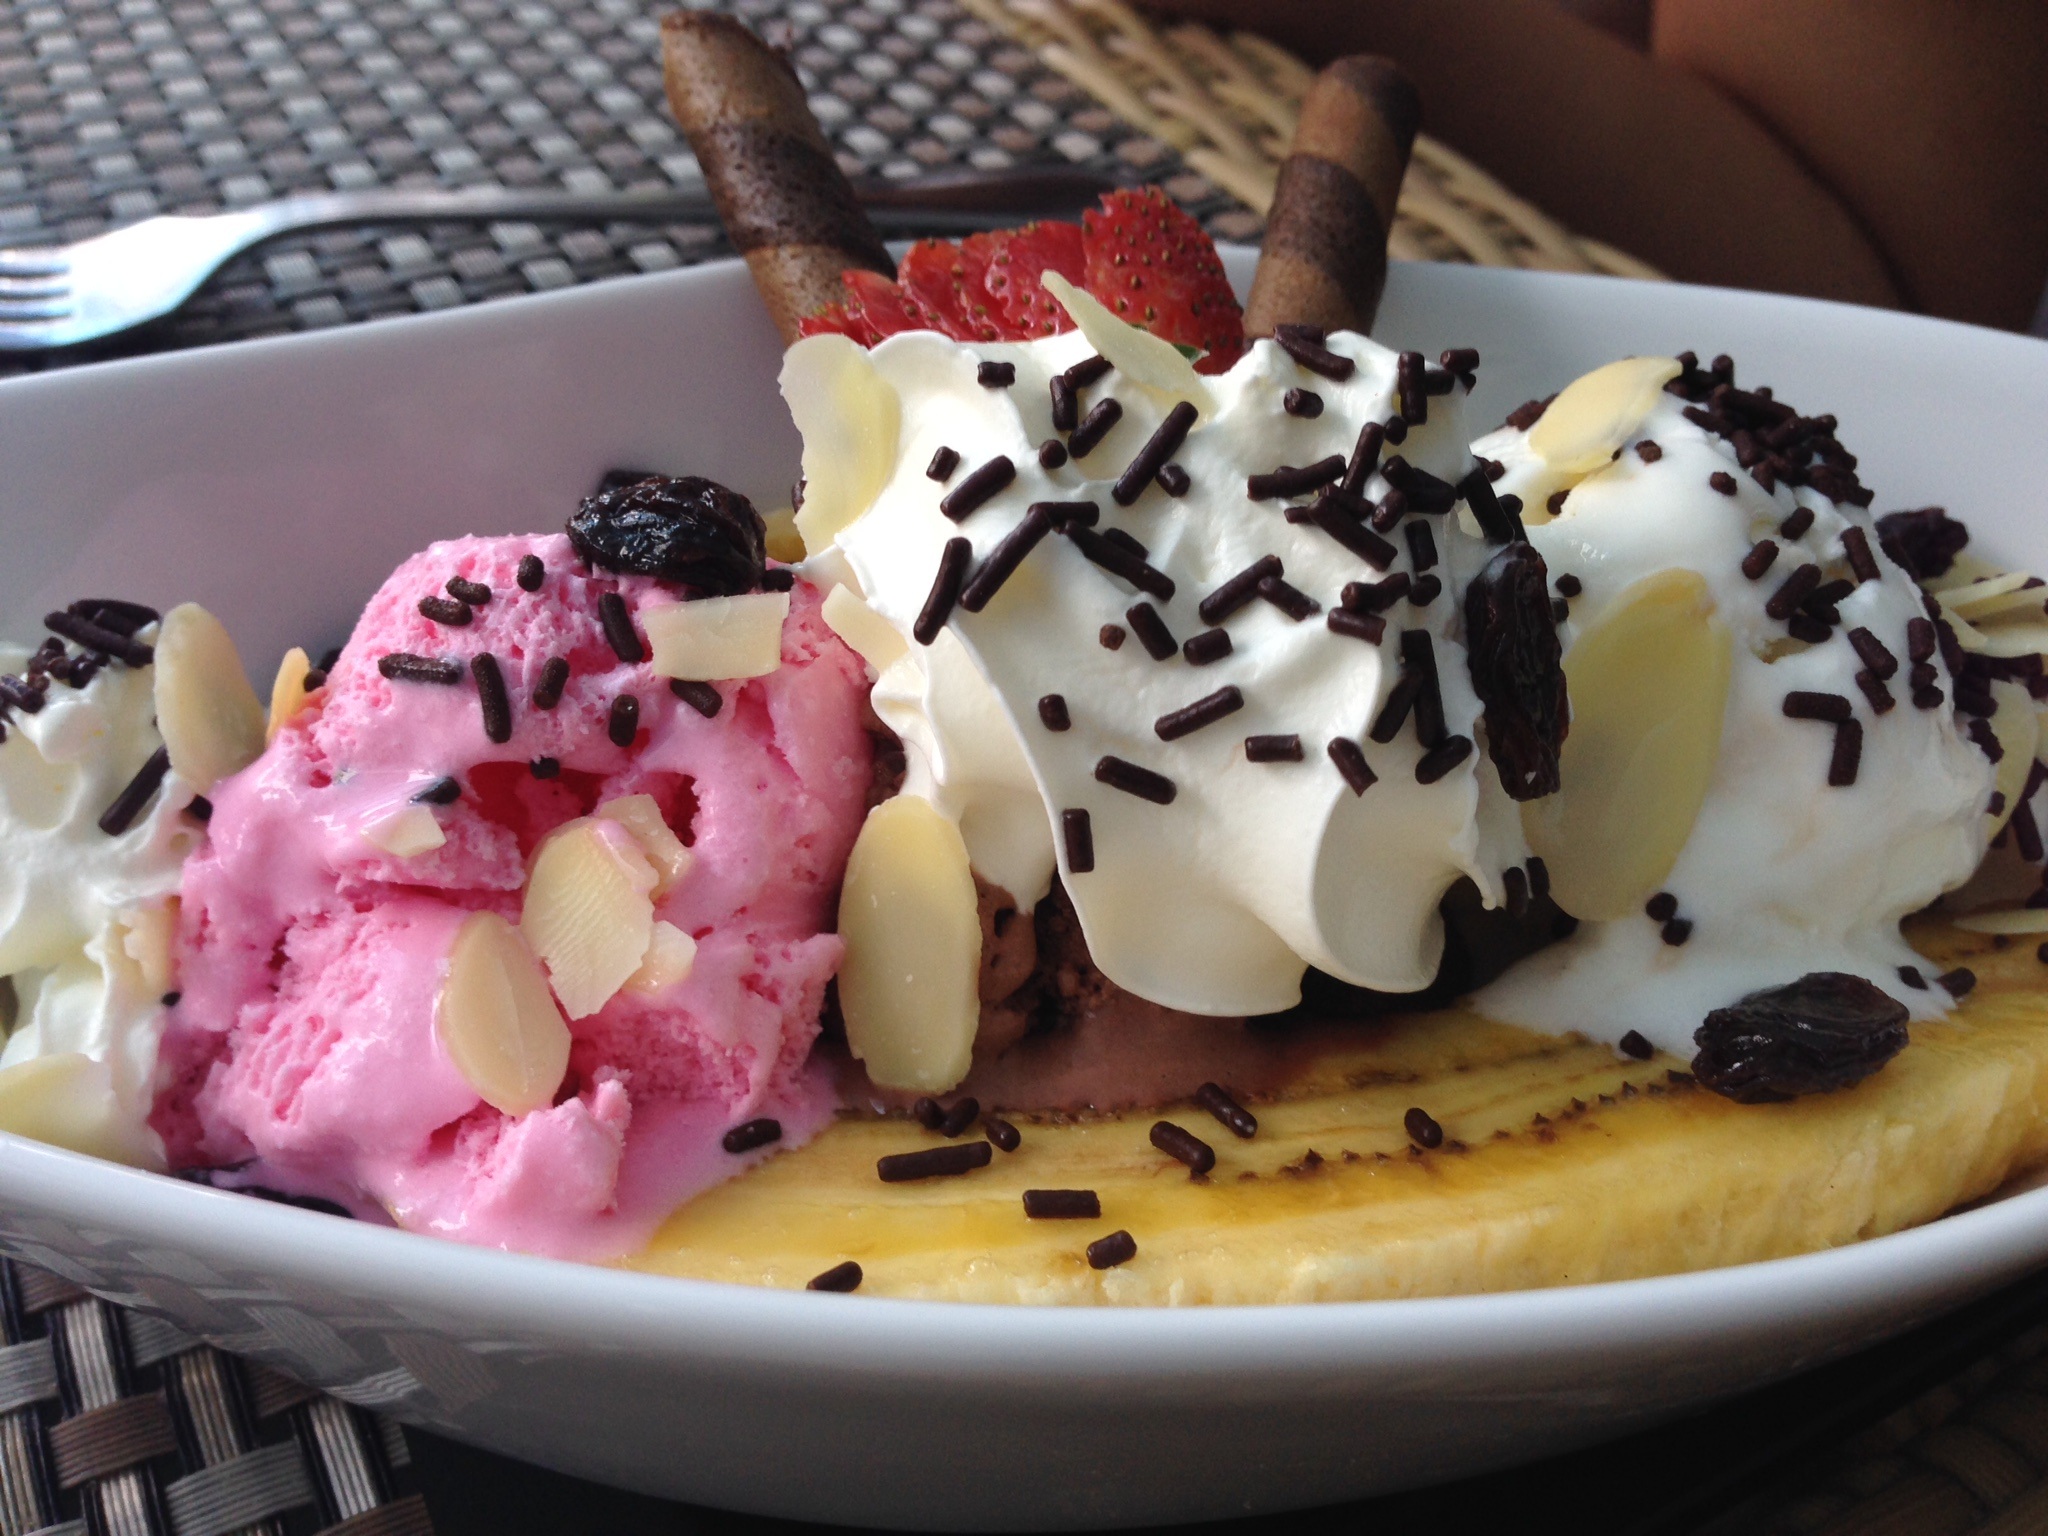
cold, fruit, berry, ice, dish, meal, food, produce, frozen, breakfast, chocolate, milk, ice cream, dessert, cuisine, cream, delicious, dairy product, strawberry, vanilla, yummy, scoop, wafer, pavlova